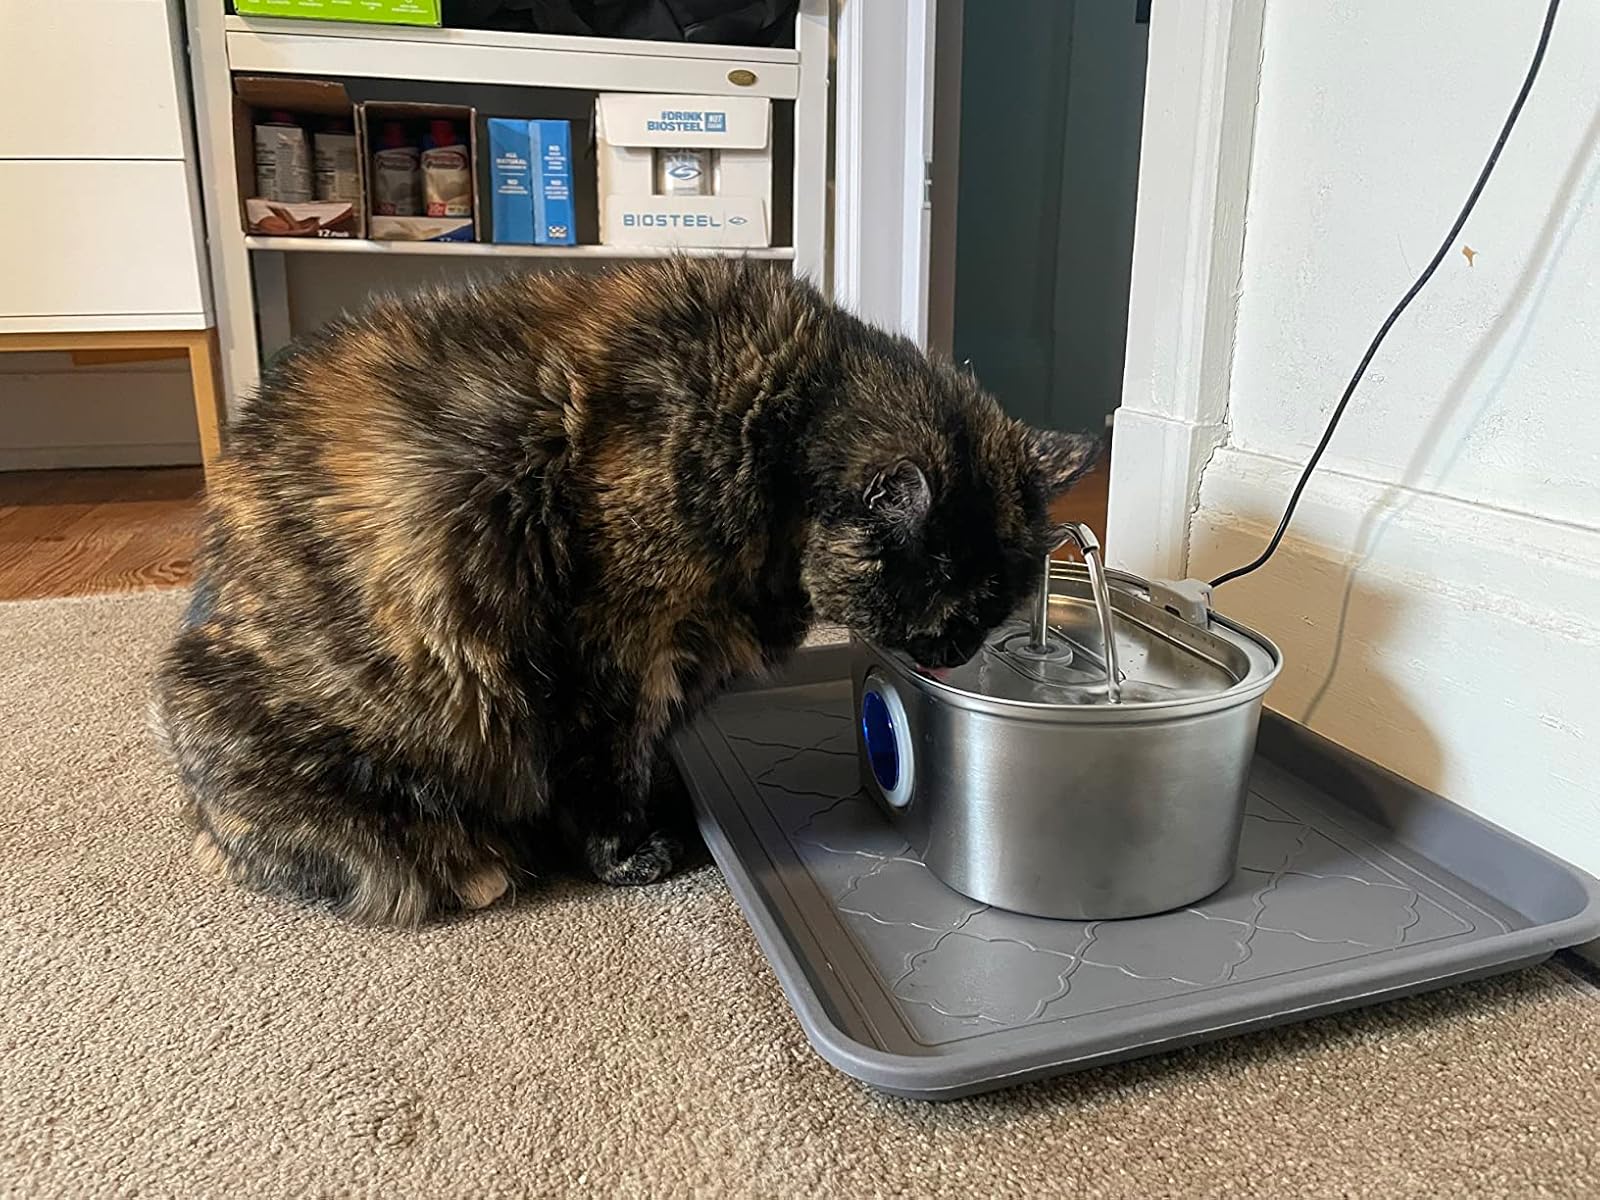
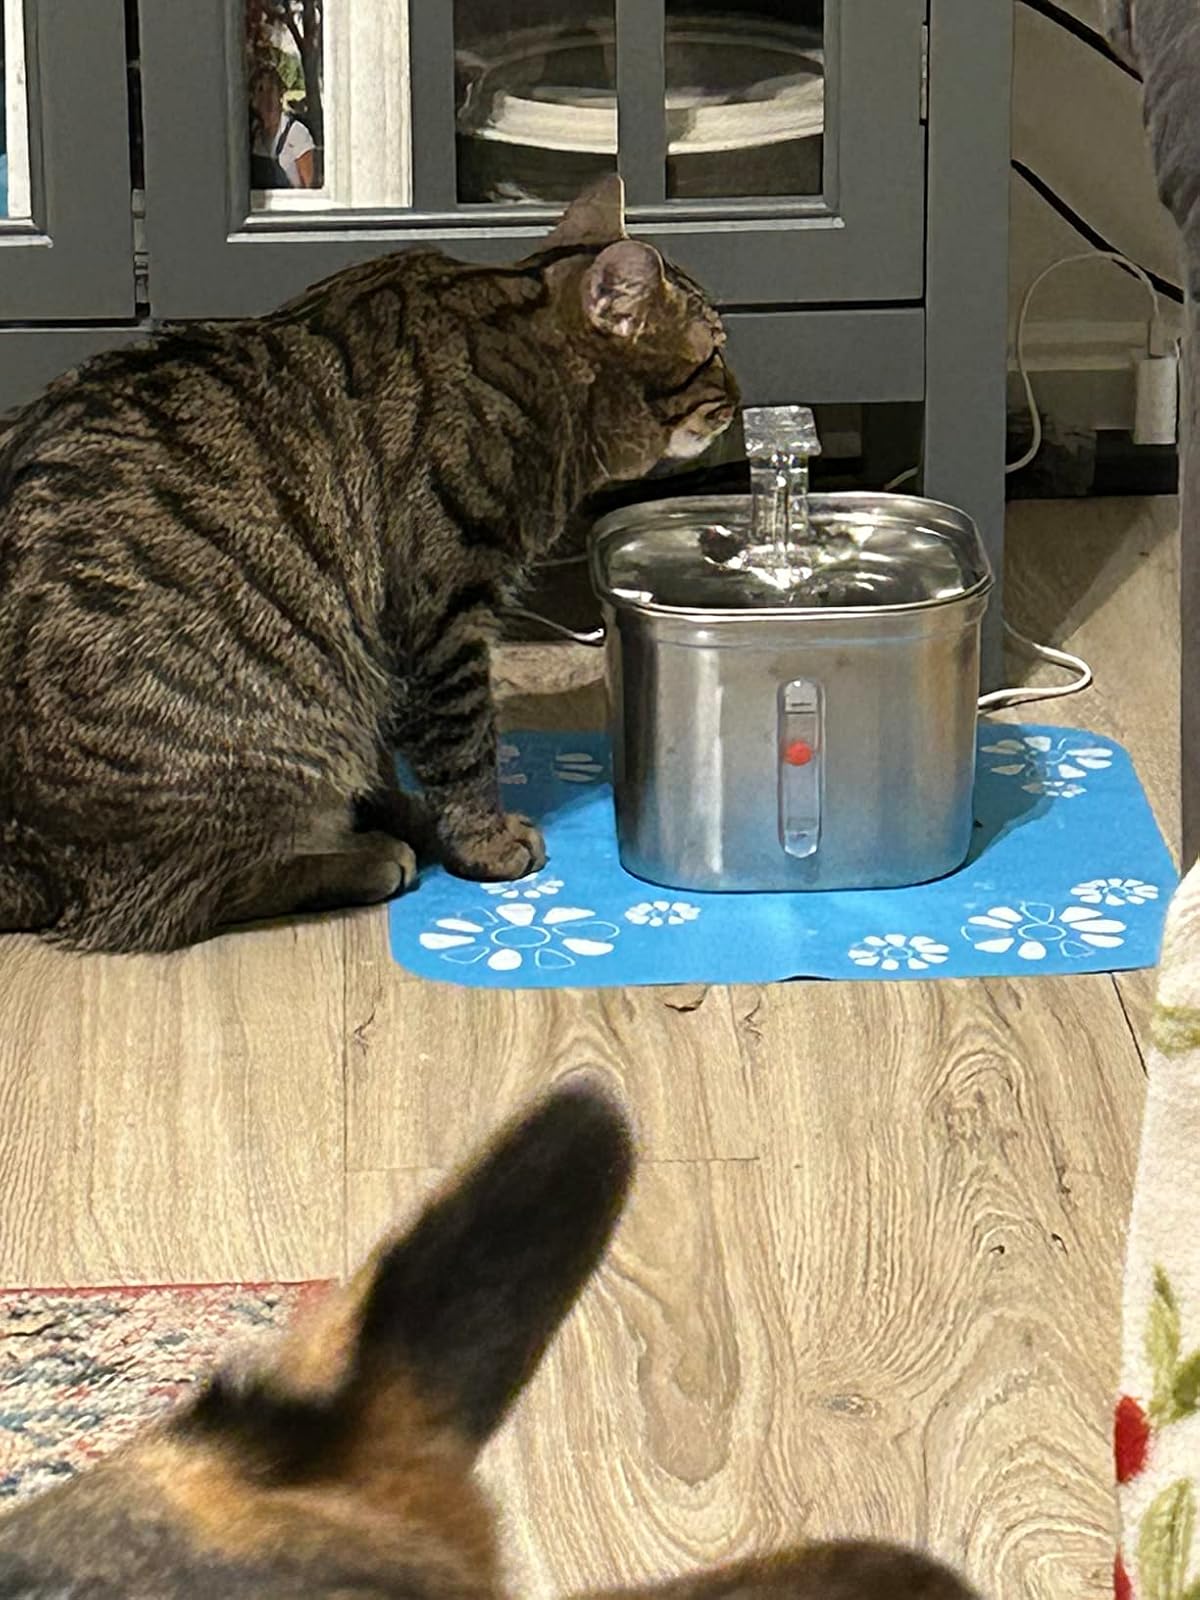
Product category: items_bowl
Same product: no